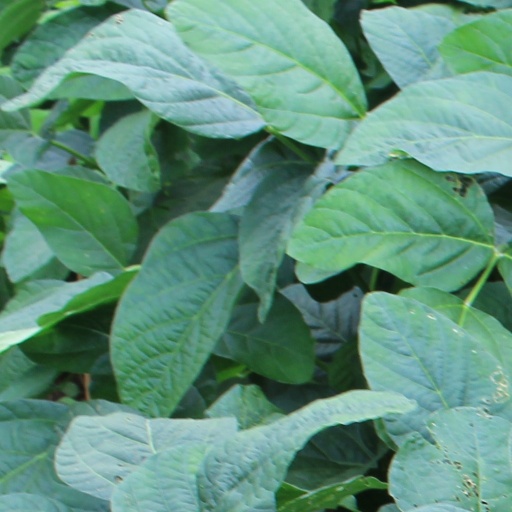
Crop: soybean